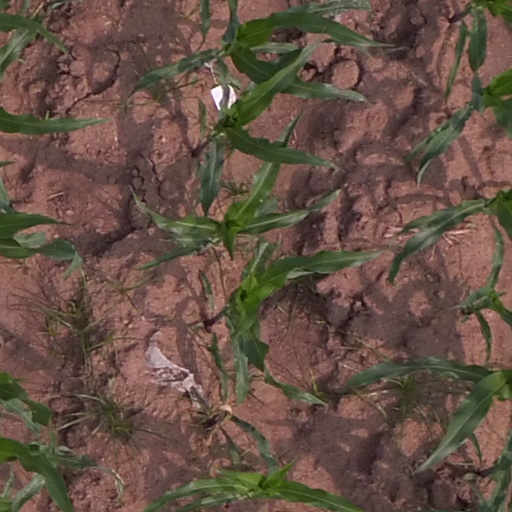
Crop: maize; corn